Stanisław Sylwester Alfonzy Grodyński

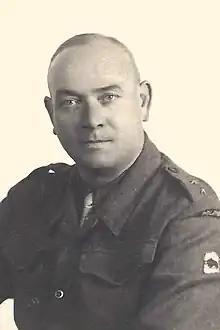

Stanisław Sylwester Alfonzy Grodyński (born "Stanisław Sylwester Alfonzy Kusionowicz"; 4 November 1898 – 27 August 1971) - Polish soldier, lawyer, local government administrator and senior military intelligence adviser\officer.